Ferdinand Walter

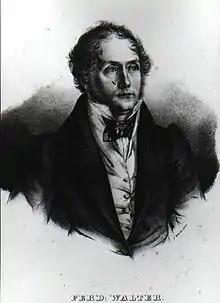
Ferdinand Walter

Ferdinand Walter (born at Wetzlar, 30 November 1794; died at Bonn, 13 December 1879) was a German jurist, member of the Prussian National Assembly and professor at the University of Bonn.